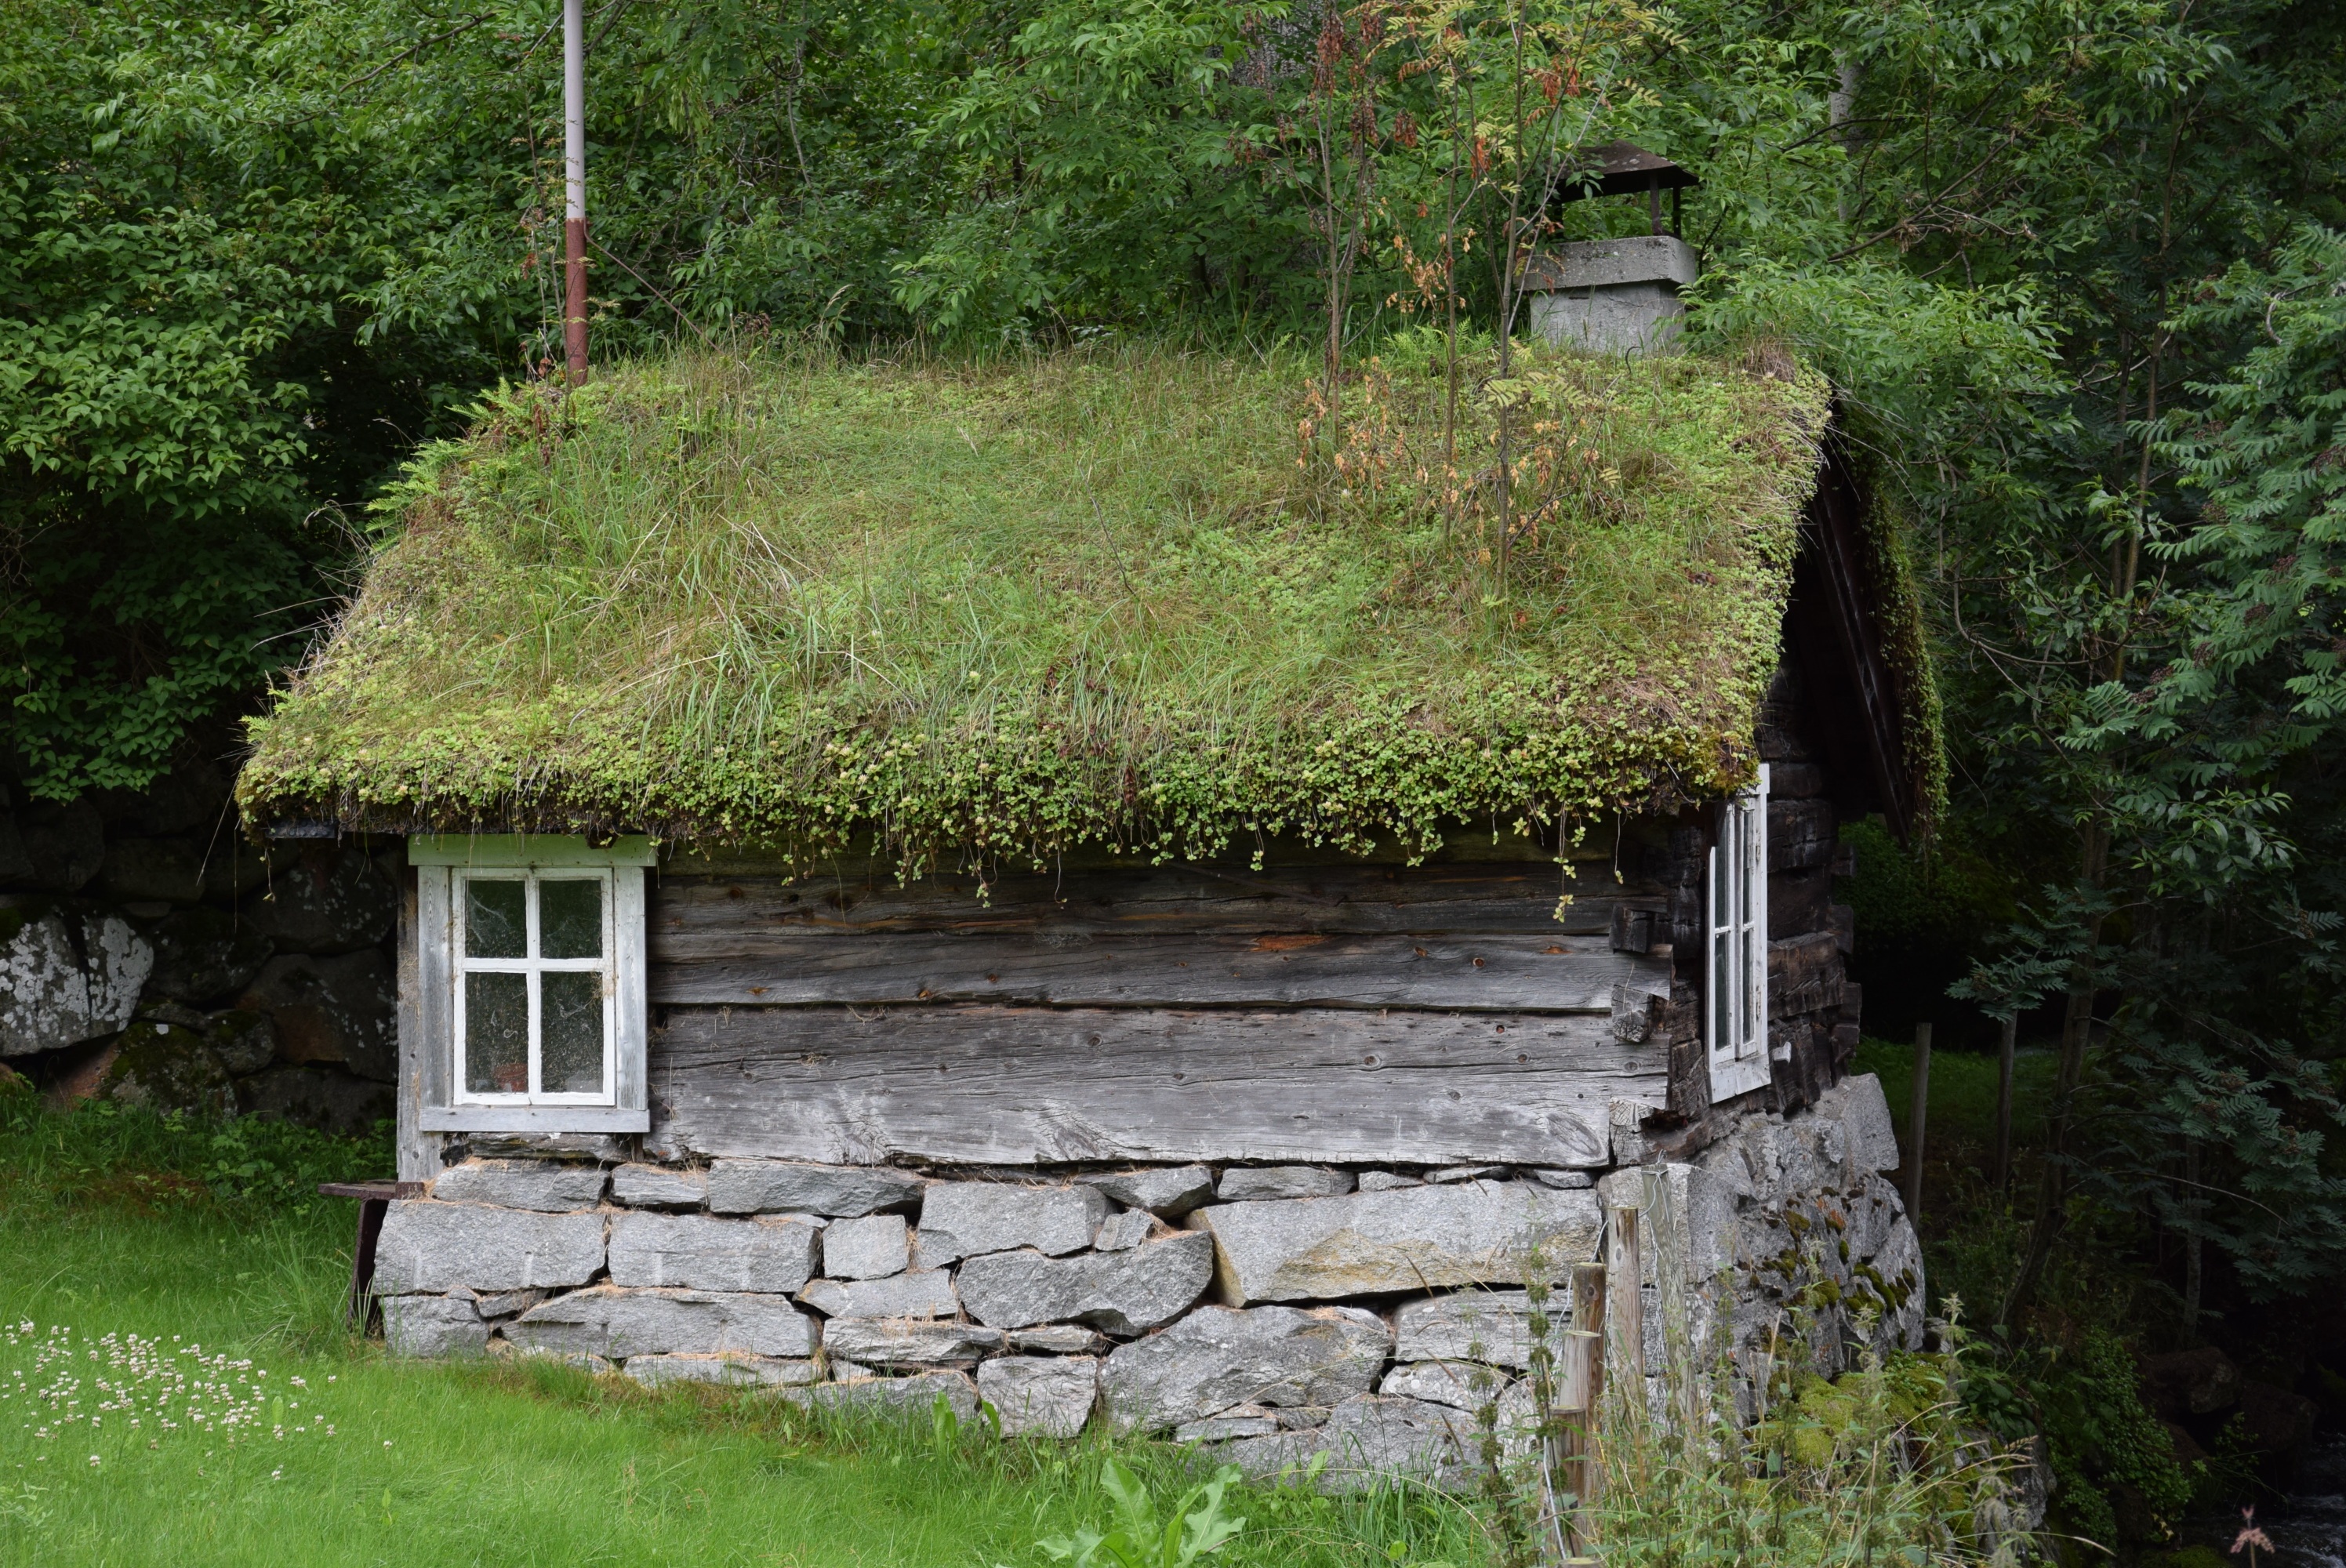
tree, house, flower, building, home, hut, village, green, jungle, cottage, rural area, garden shed